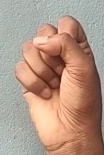
ASL sign: S